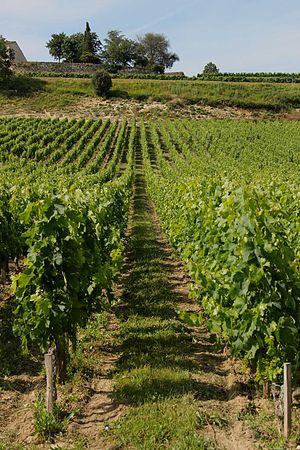
Domaine du Tertre Daugay, Saint Emilion, France